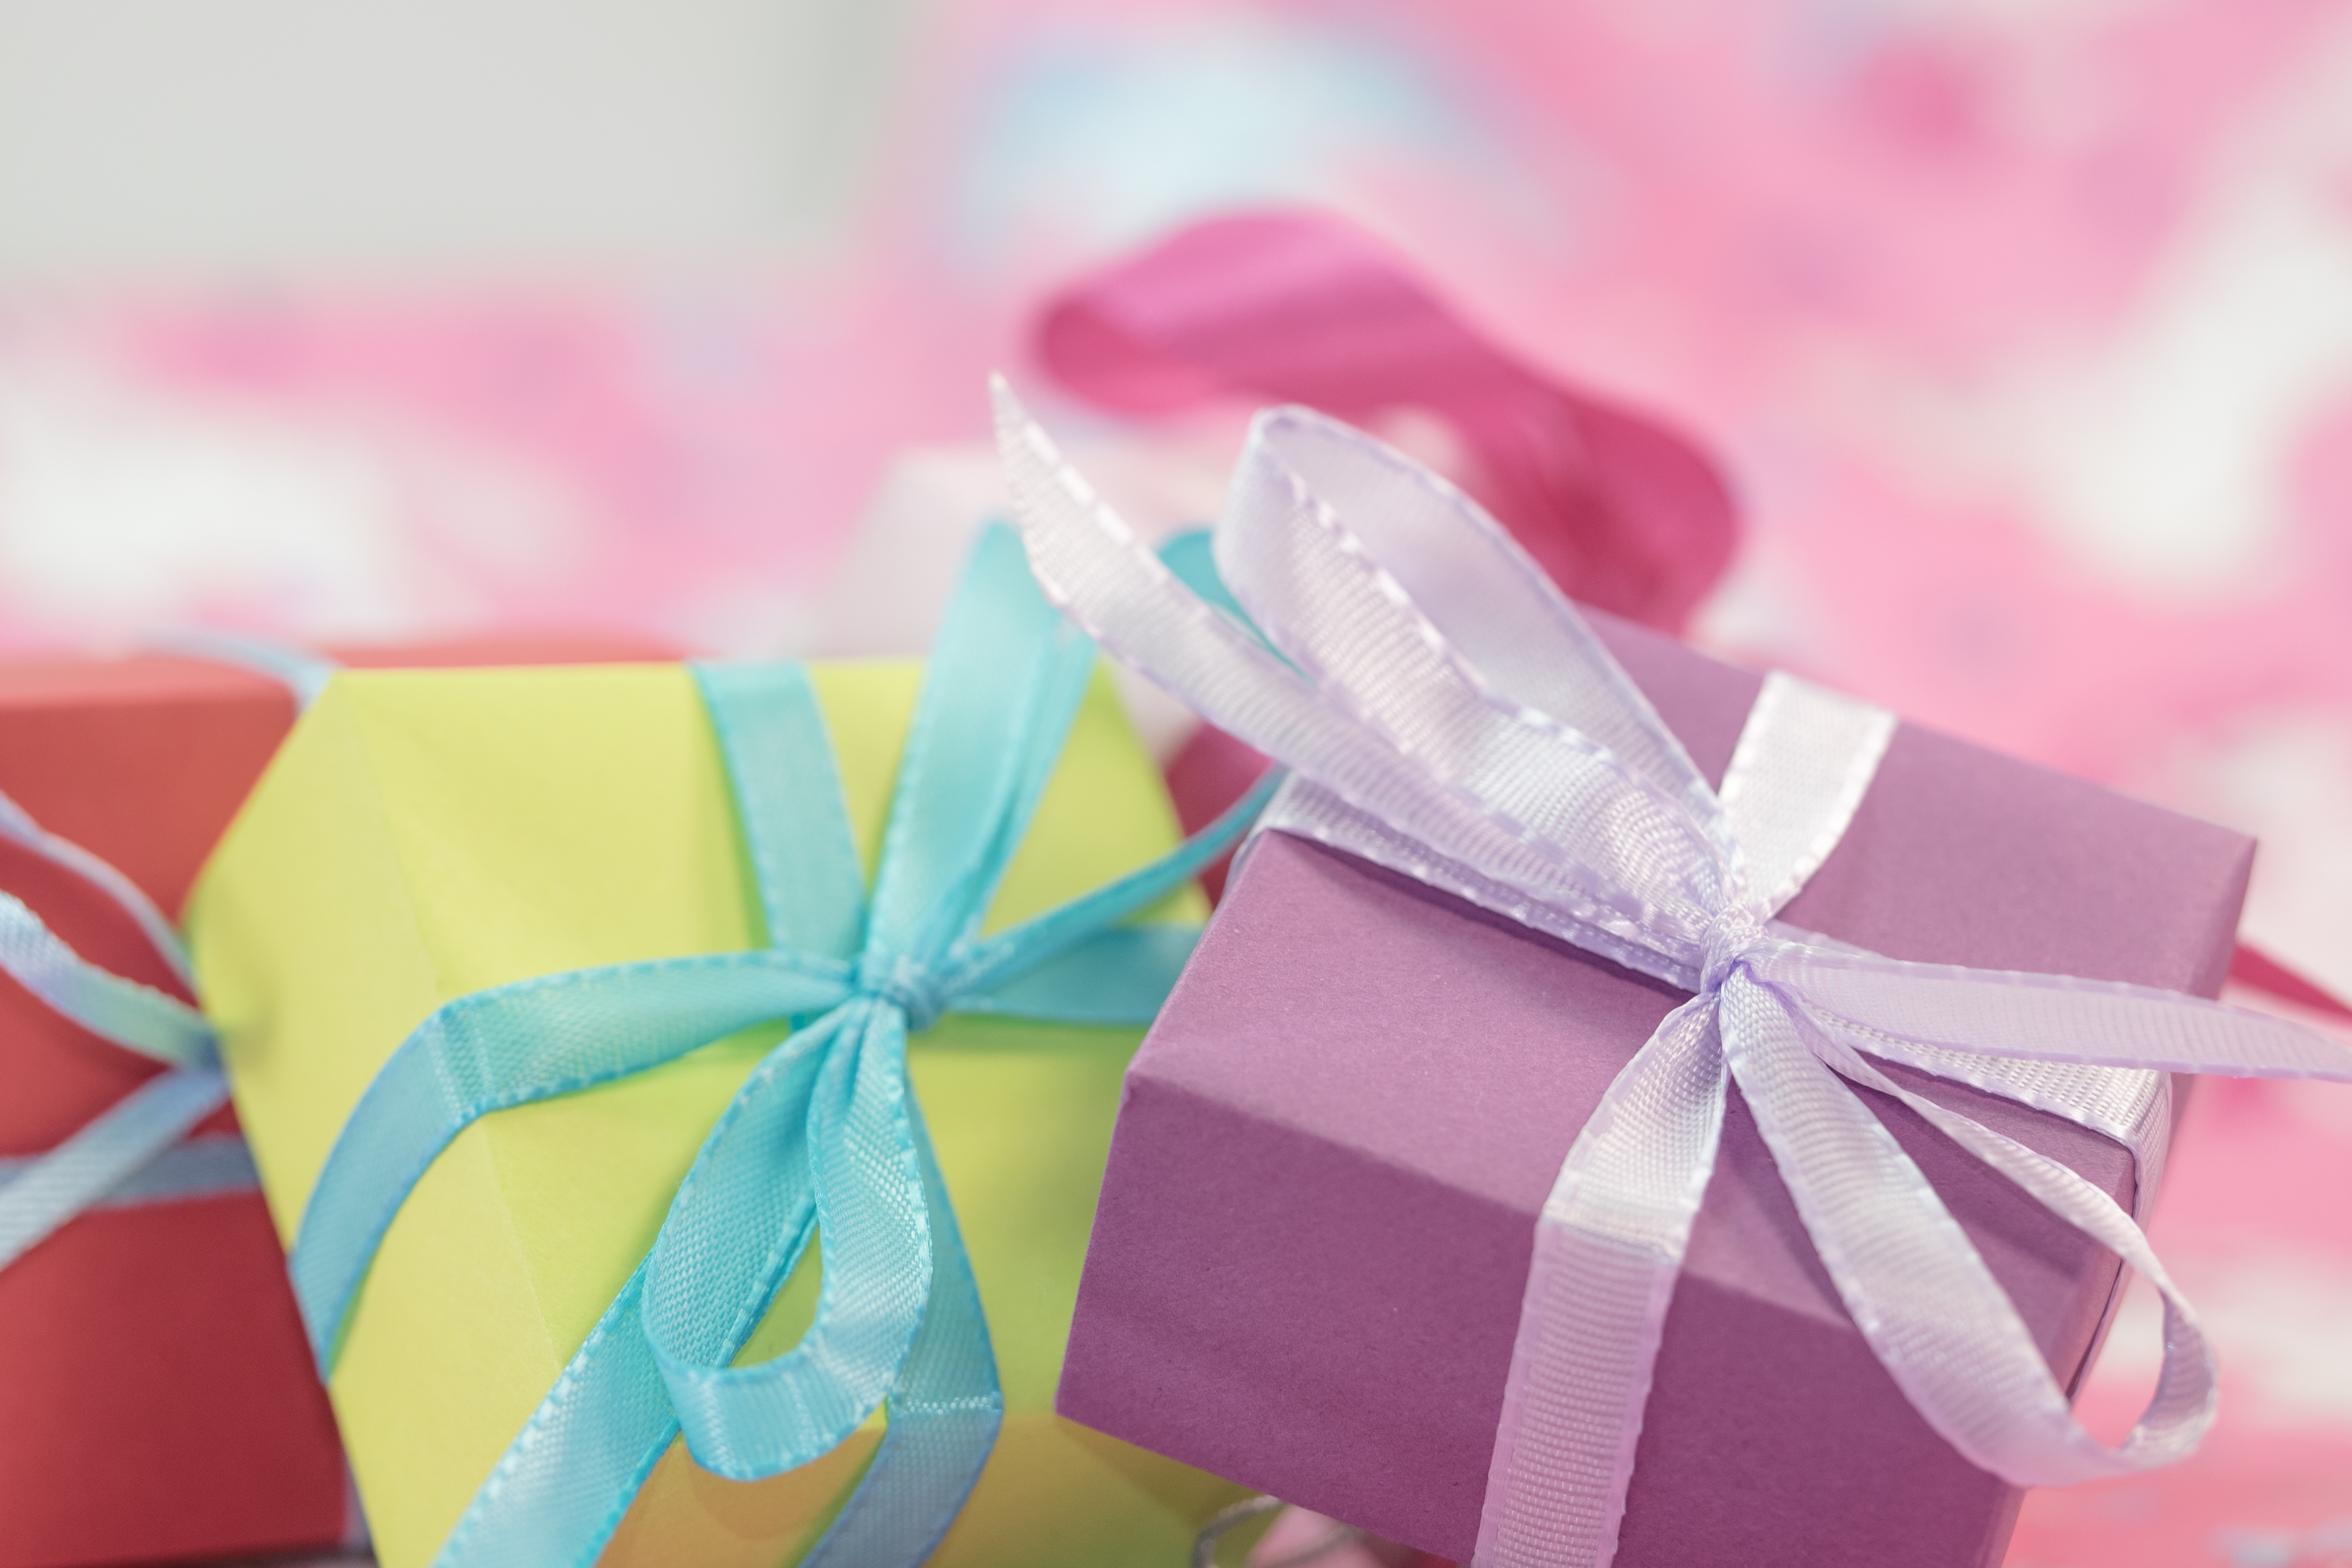
wheel, flower, petal, gift, decoration, color, colorful, pink, christmas, paper, package, advent, christmas decoration, gifts, art, joy, birthday, loop, made, packed, give, surprise, gift packaging, mother's day, children's birthday, packet loop, origami paper